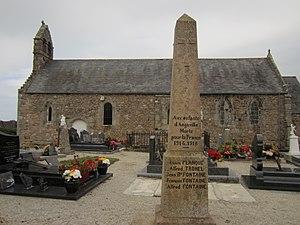
Angoville-en-Saire, commune associé de Cosqueville, Manche
Angoville-en-Saire est une ancienne commune française du département de la Manche et la région Normandie. Elle a constitué une commune associée de Cosqueville à partir du 1ᵉʳ janvier 1973 et disparait le 1ᵉʳ janvier 2016 à la suite de la création de la commune nouvelle de Vicq-sur-Mer.